Havre Trough

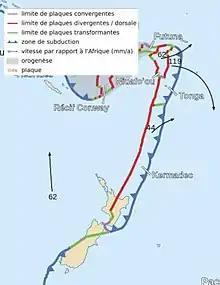
Kermadec and Tonga microplates to provide context to the Havre Trough which is at the boundary between the Australian plate and the Kermadec Plate shown here by the red line northwards from New Zealand

The subducting Pacific plate lies between to beneath the Havre Trough between 28°S to 35°S. South of the Rapuhia Scarp at 35°S it is thought that the Hikurangi Plateau volcanics which are up to thick are subducting and this remnant of a Cretaceous Large Igneous Province changes erupted volcanic composition above it.